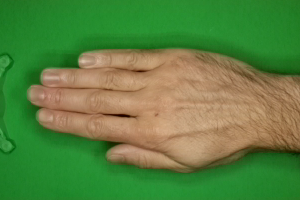
Label: paper